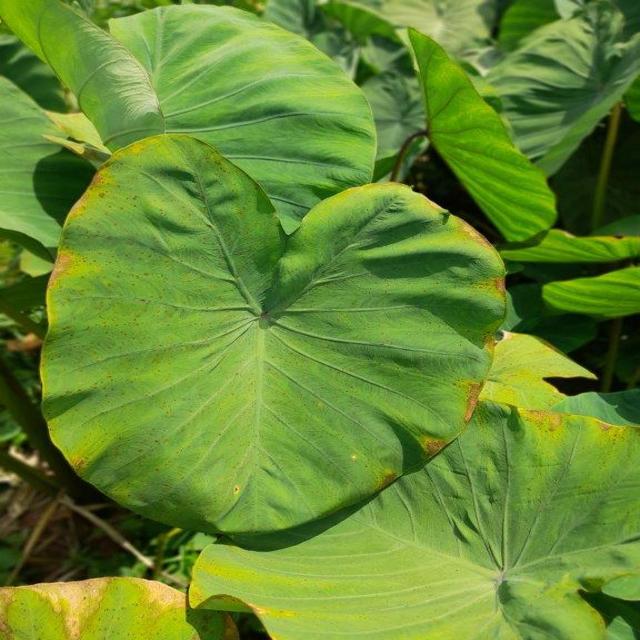
Label: Healthy